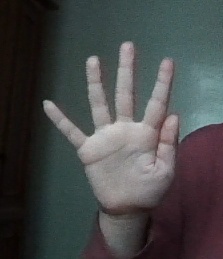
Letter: sheen